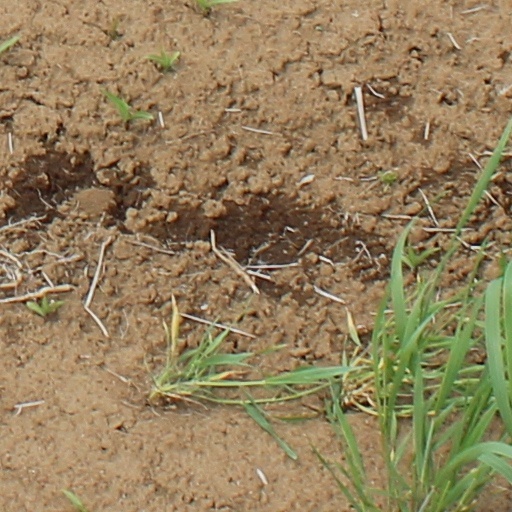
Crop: wheat